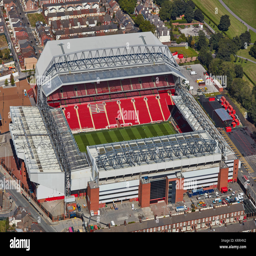
an aerial view of stadium , home